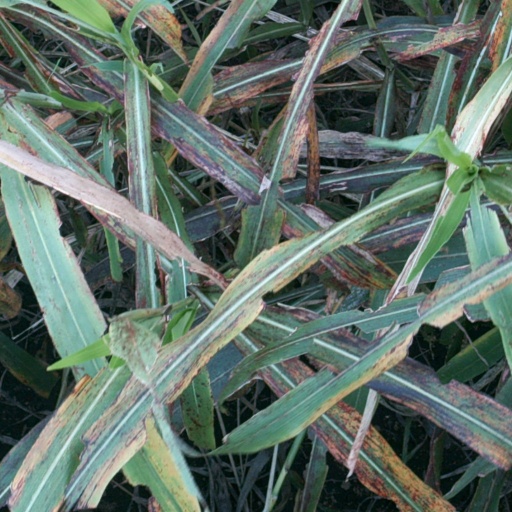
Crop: sorghum